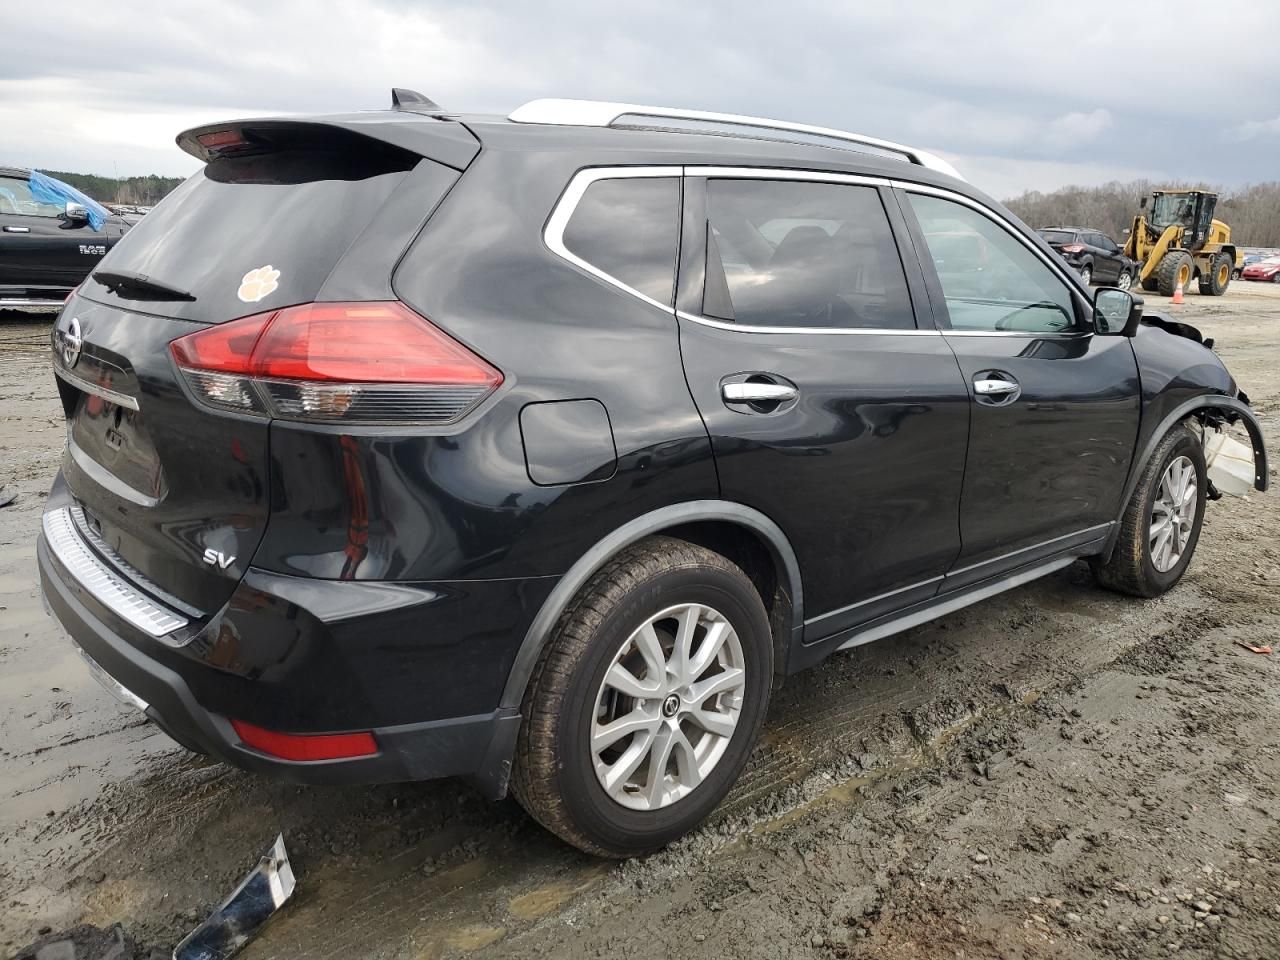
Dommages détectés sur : aile avant droite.
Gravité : majeur